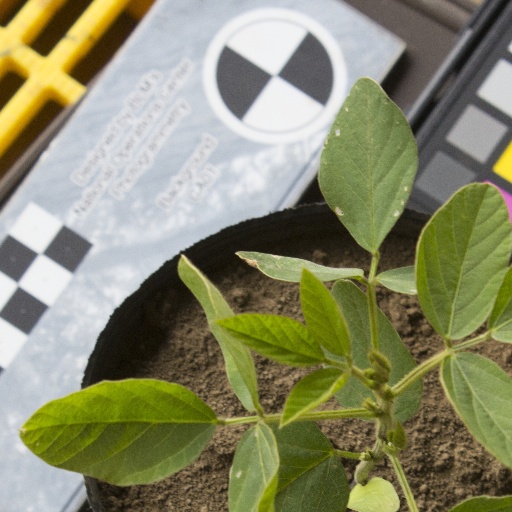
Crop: soybean